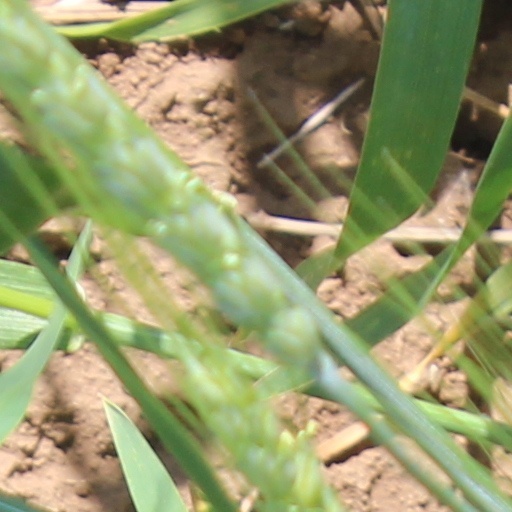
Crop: wheat